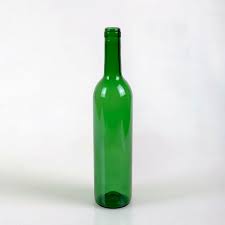
Label: glass